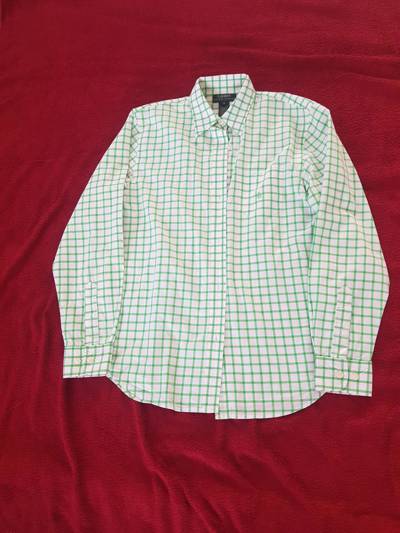
Waste category: clothes